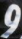
Number: 9